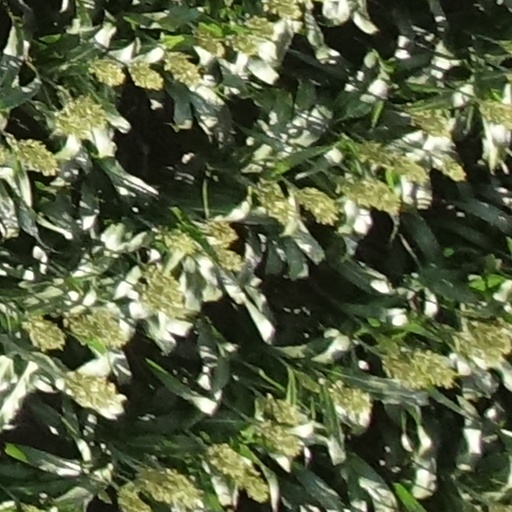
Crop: sorghum